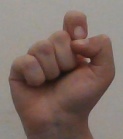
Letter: fa